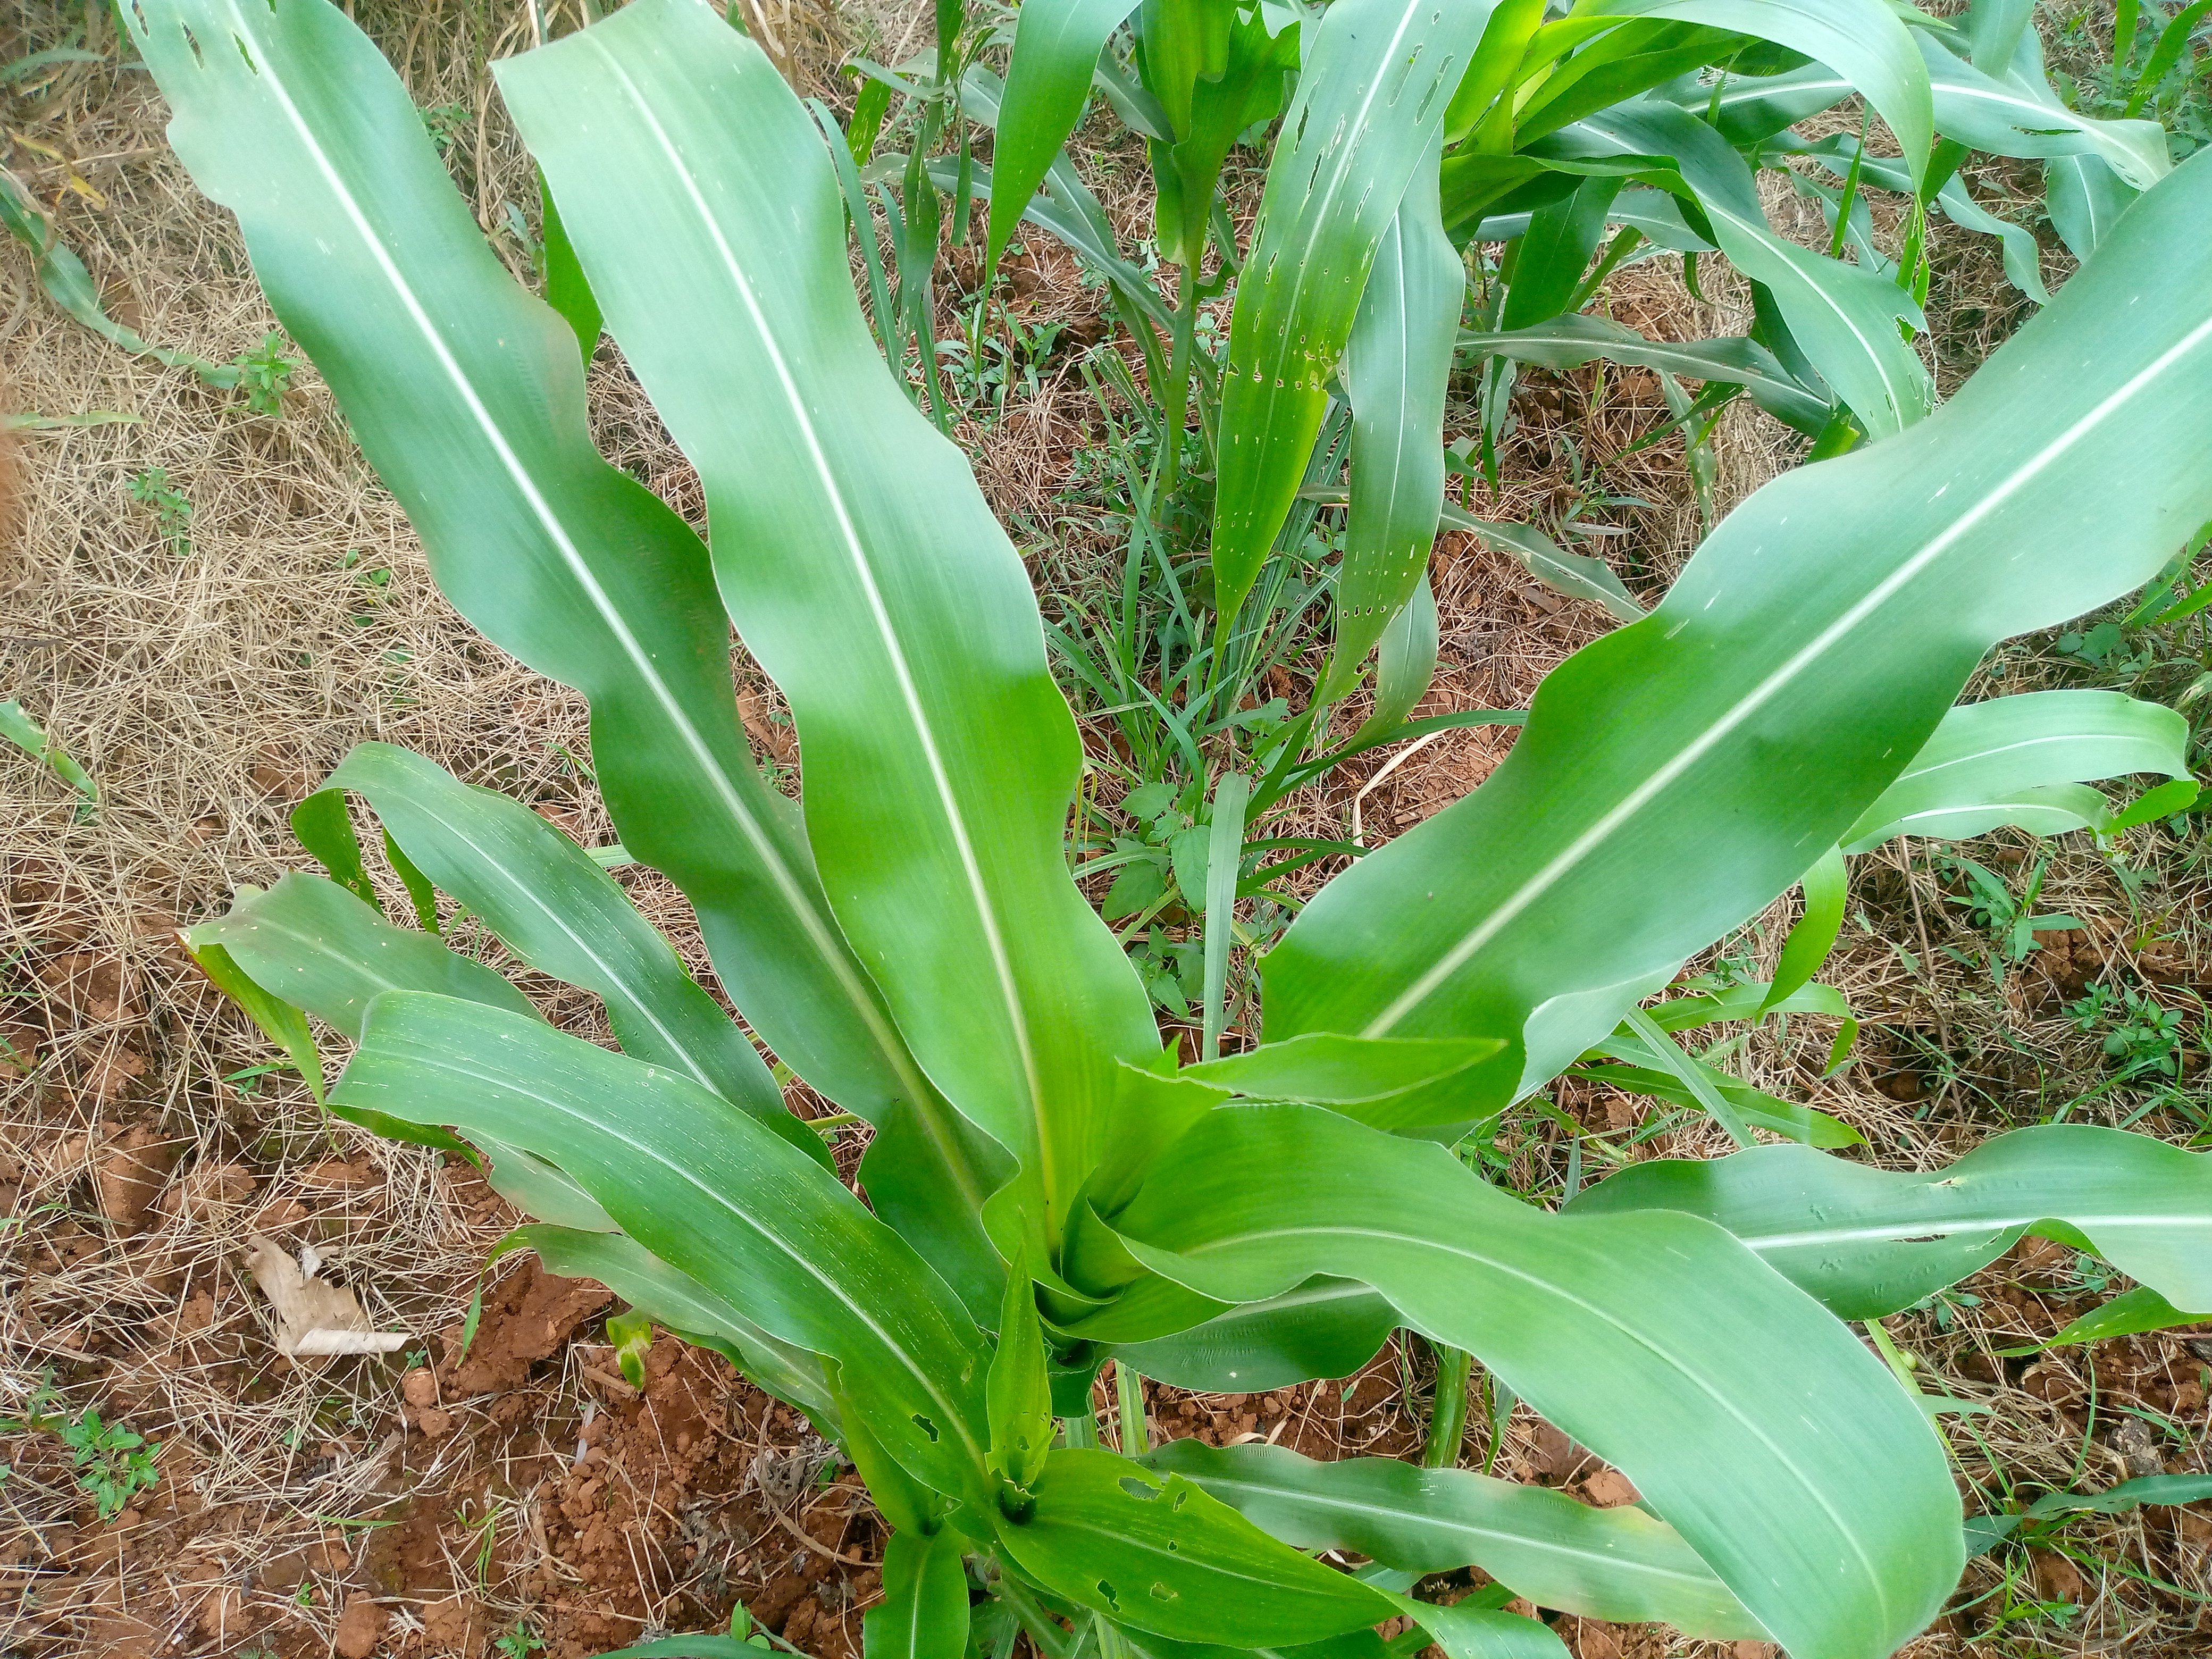
Label: helminthosporium_leaf_blight